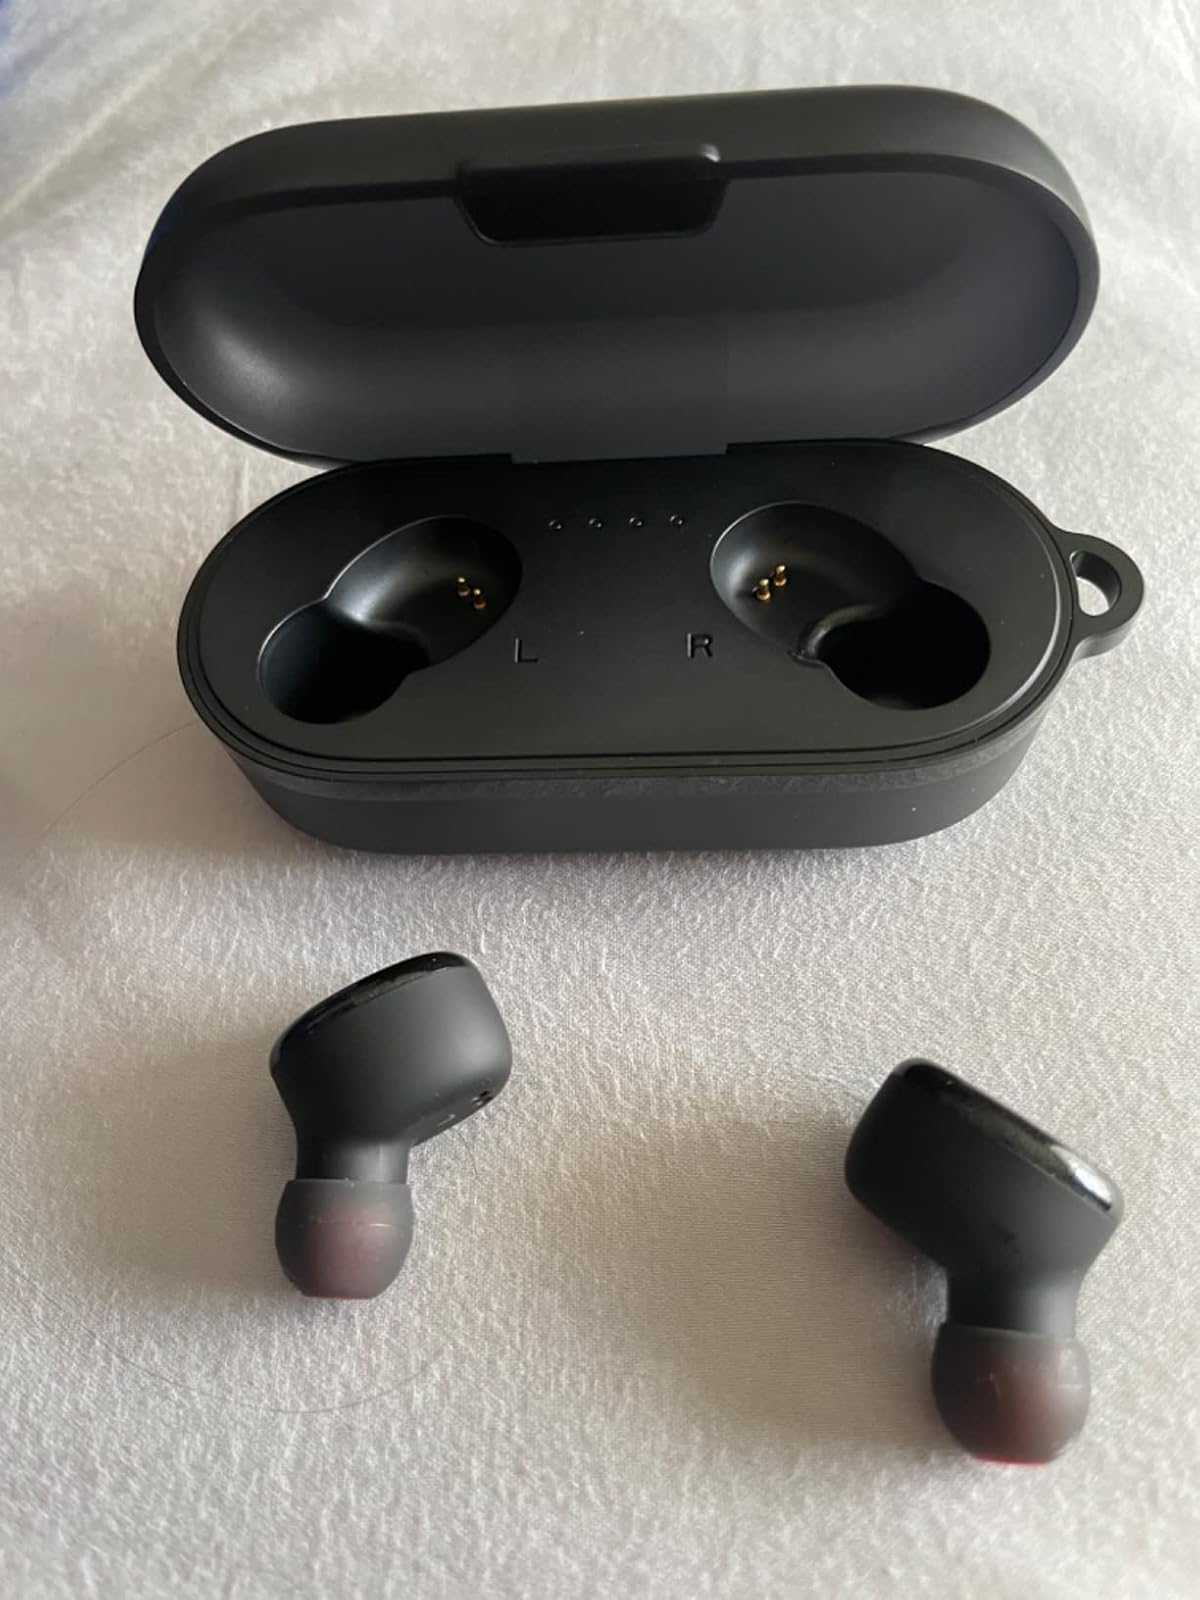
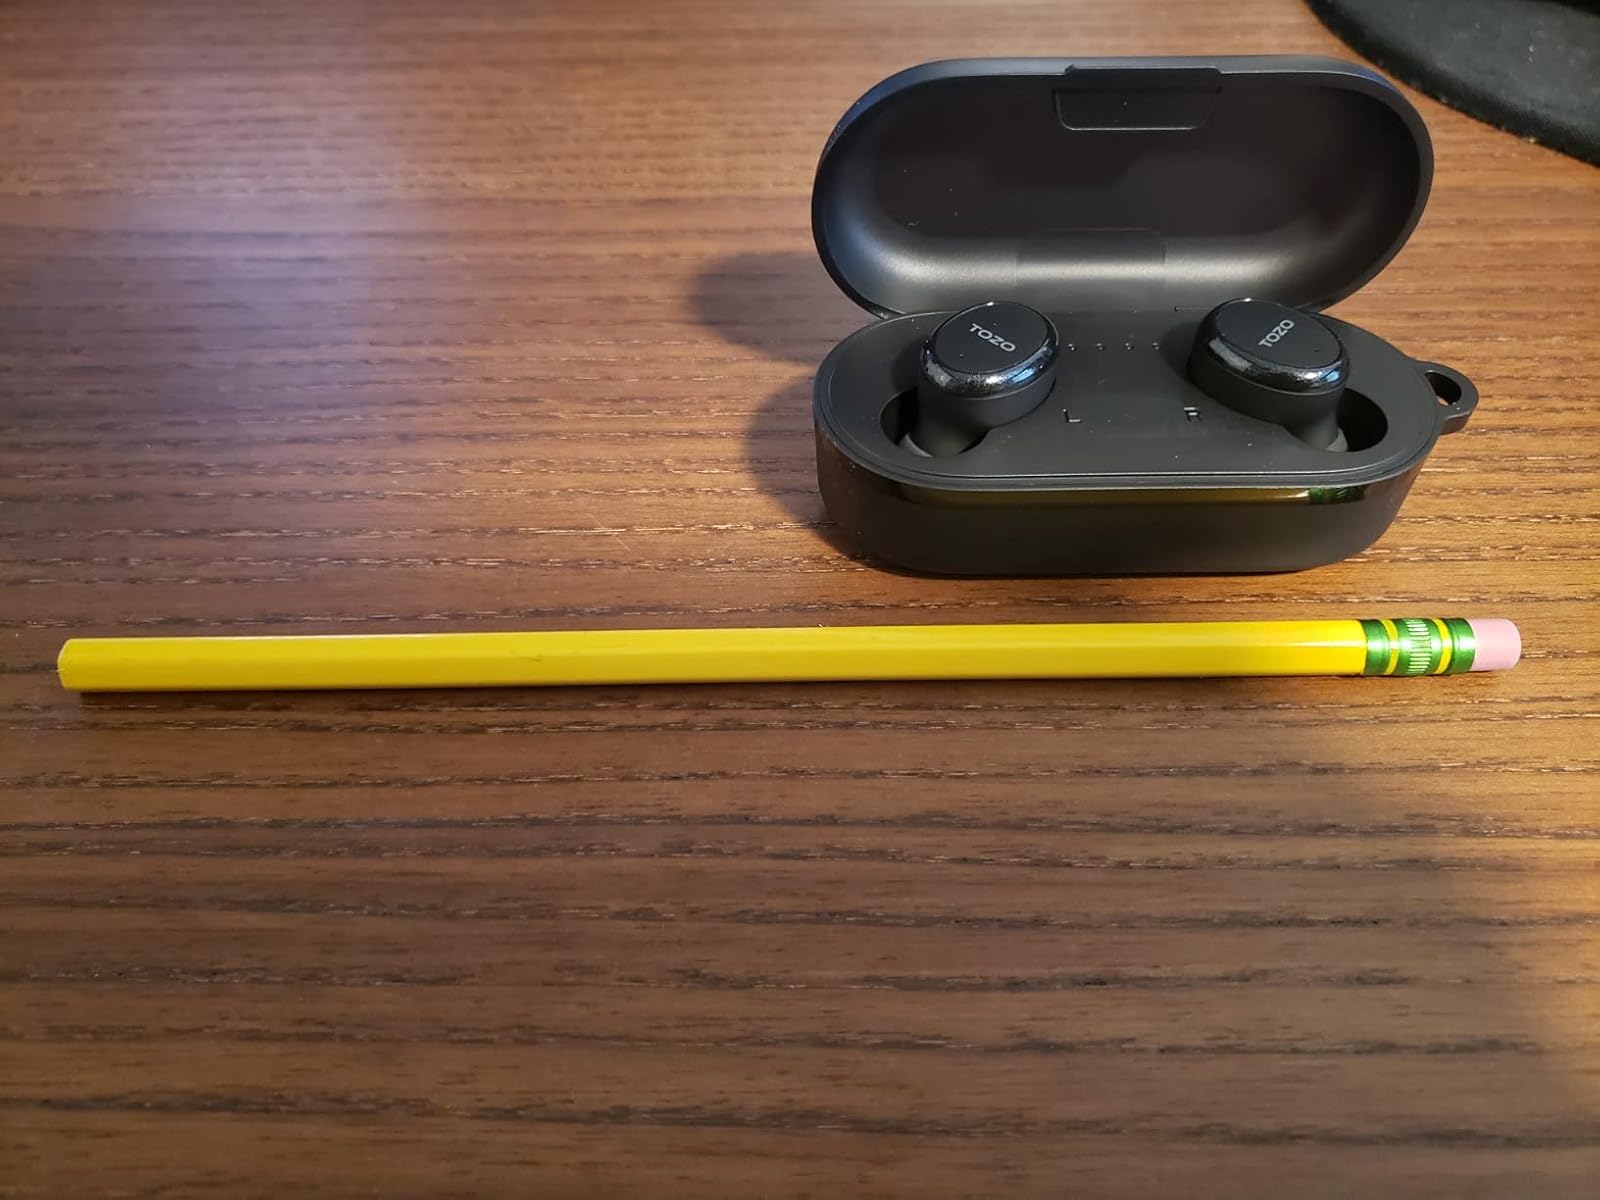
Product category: earbuds
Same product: yes